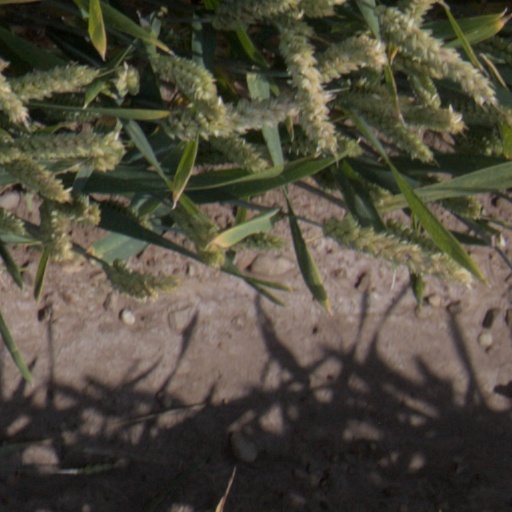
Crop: wheat